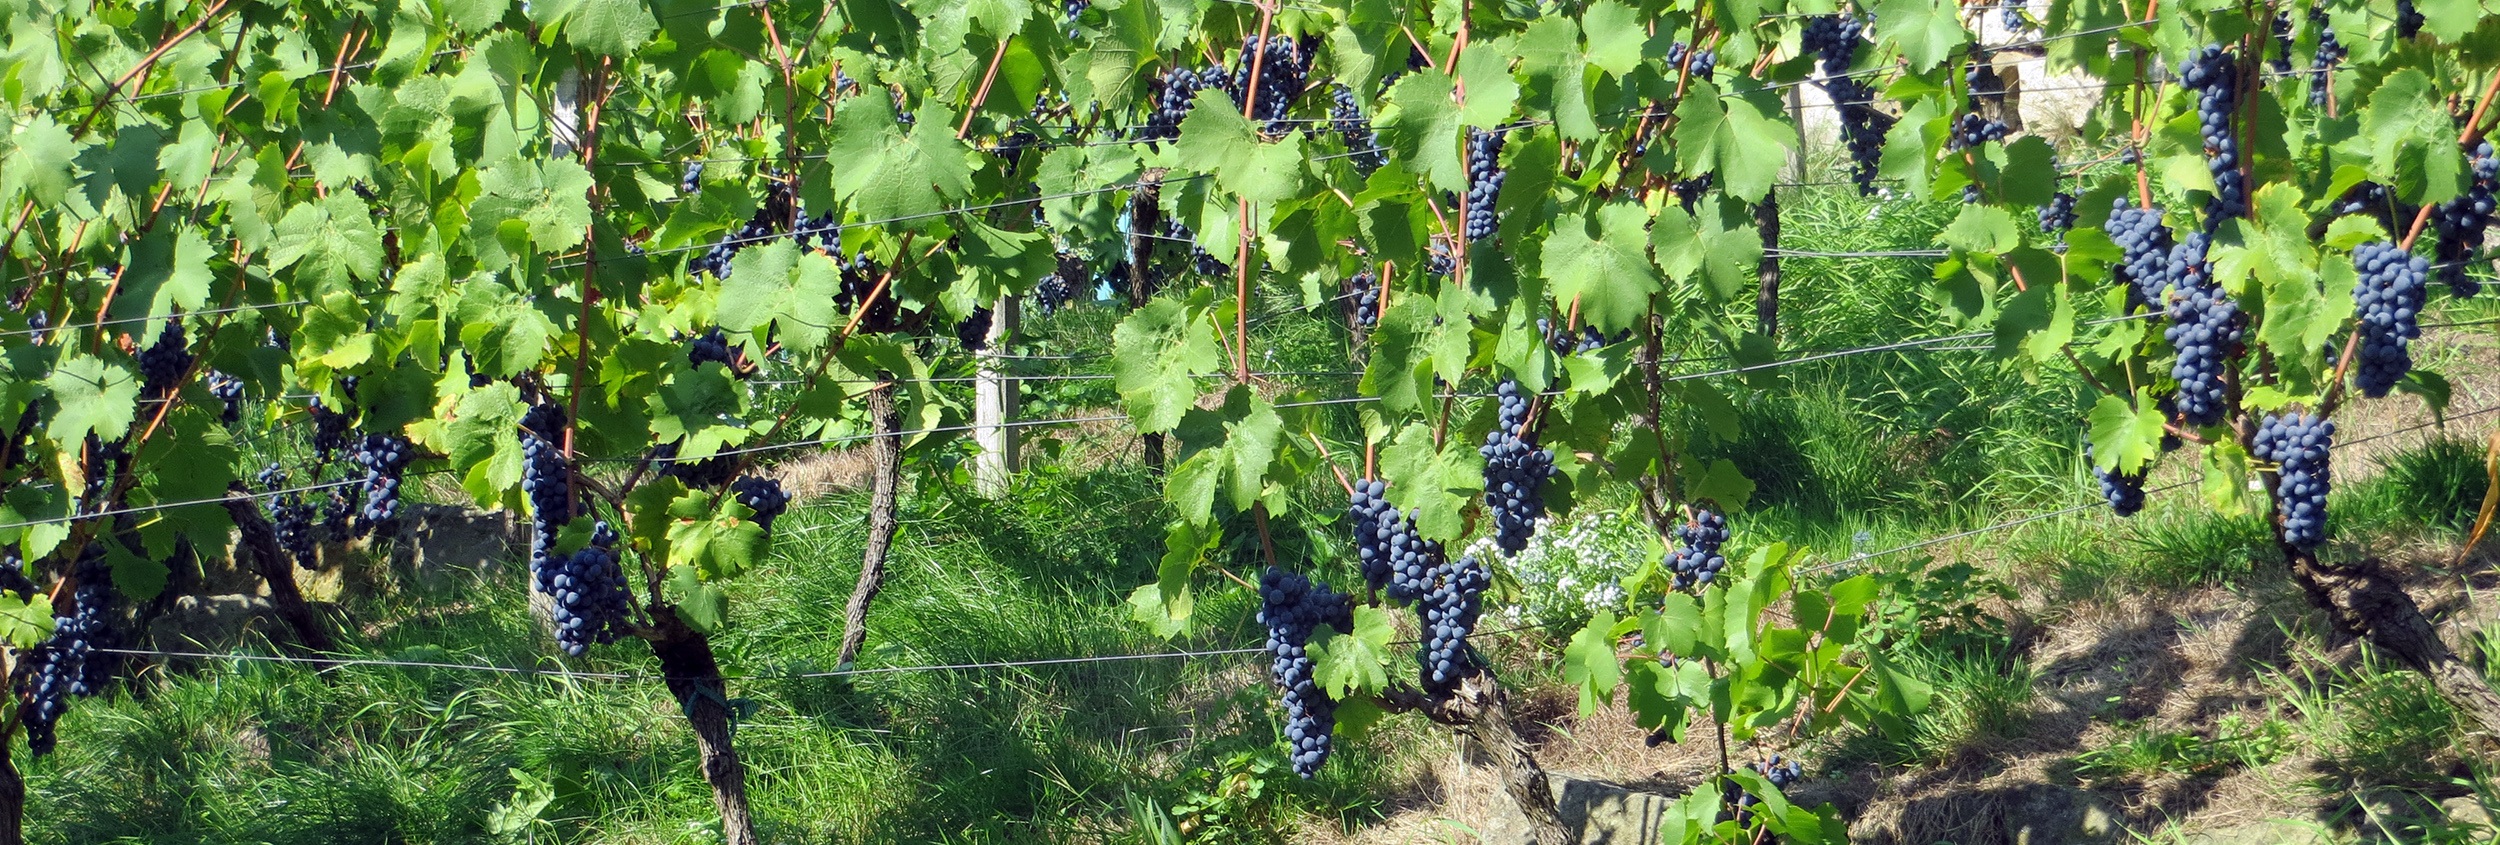
tree, nature, plant, wine, field, leaf, flower, food, green, jungle, produce, crop, drink, blue, agriculture, flora, cultivation, grapevine, vines, vegetation, shrub, grapes, fruits, wetland, habitat, winegrowing, blue grapes, flowering plant, land plant